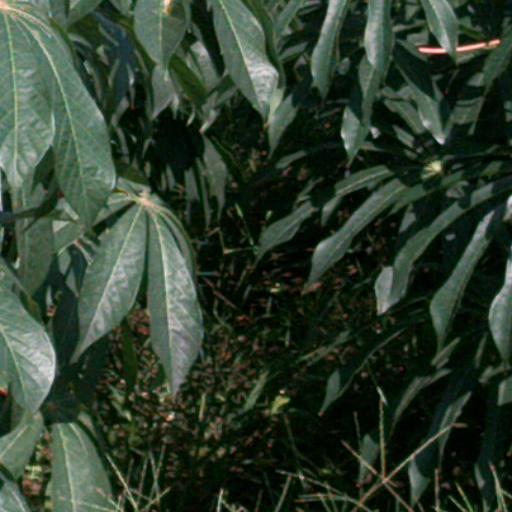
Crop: cassava